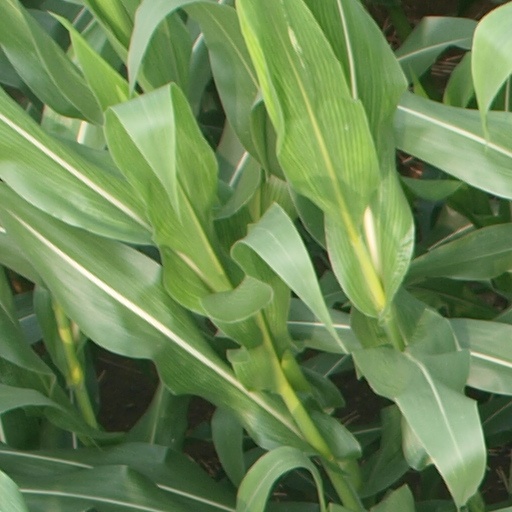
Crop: maize; corn